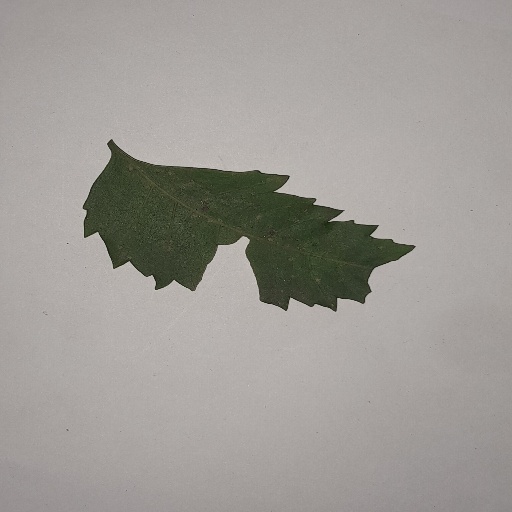
Species: Neem
Leaf condition: Shot Hole Leaf